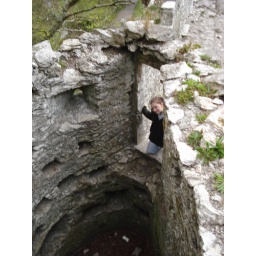
0213 - Ireland 2008 Day 3 - Blarney Castle - Mia in watch tower along North wall